Kankakei

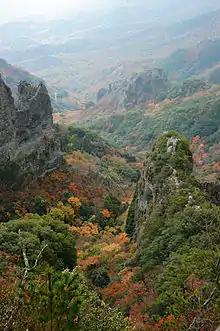
A view from near by Takatori observatory

The gorge of is a nationally designated Place of Scenic Beauty on the island of Shōdo-shima, Kagawa Prefecture, Japan. Part of the Setonaikai National Park, the heights rise to 812 m. The area is celebrated for its Japanese maple trees. Volunteers formed a preservation society in 1898 and when, in 1912, expropriation of the area was attempted, a soy sauce magnate stepped in to ensure its preservation. In 1927 Kankakei was selected as one of the 100 Landscapes of Japan.